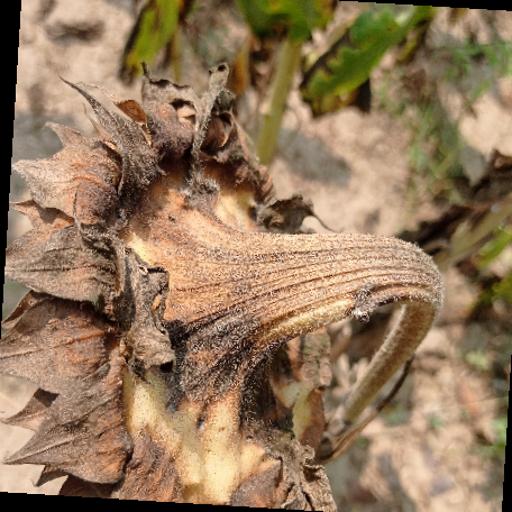
Label: Gray_mold